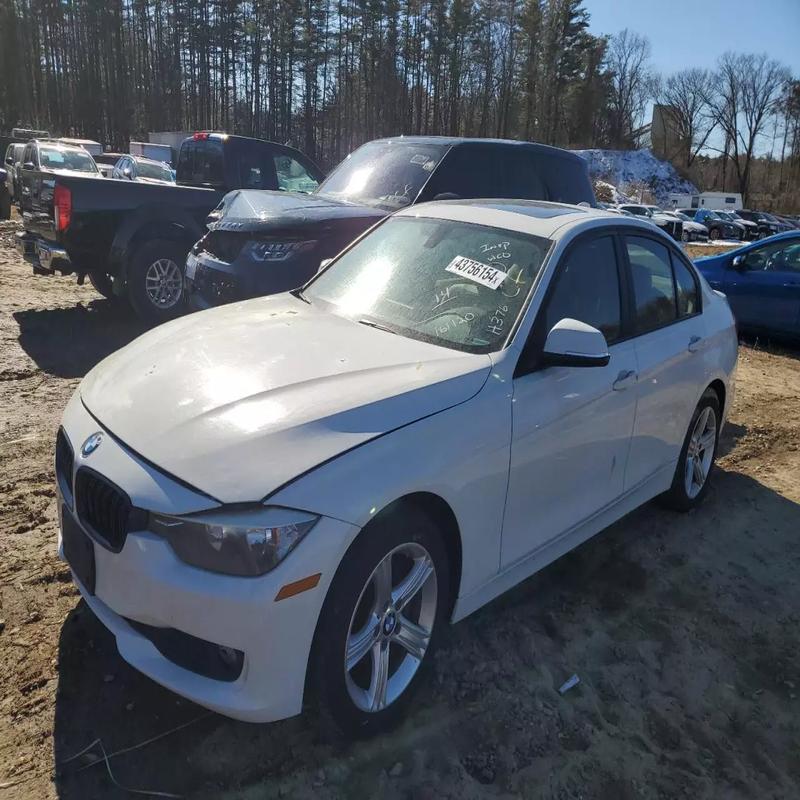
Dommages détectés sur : capot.
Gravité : mineur